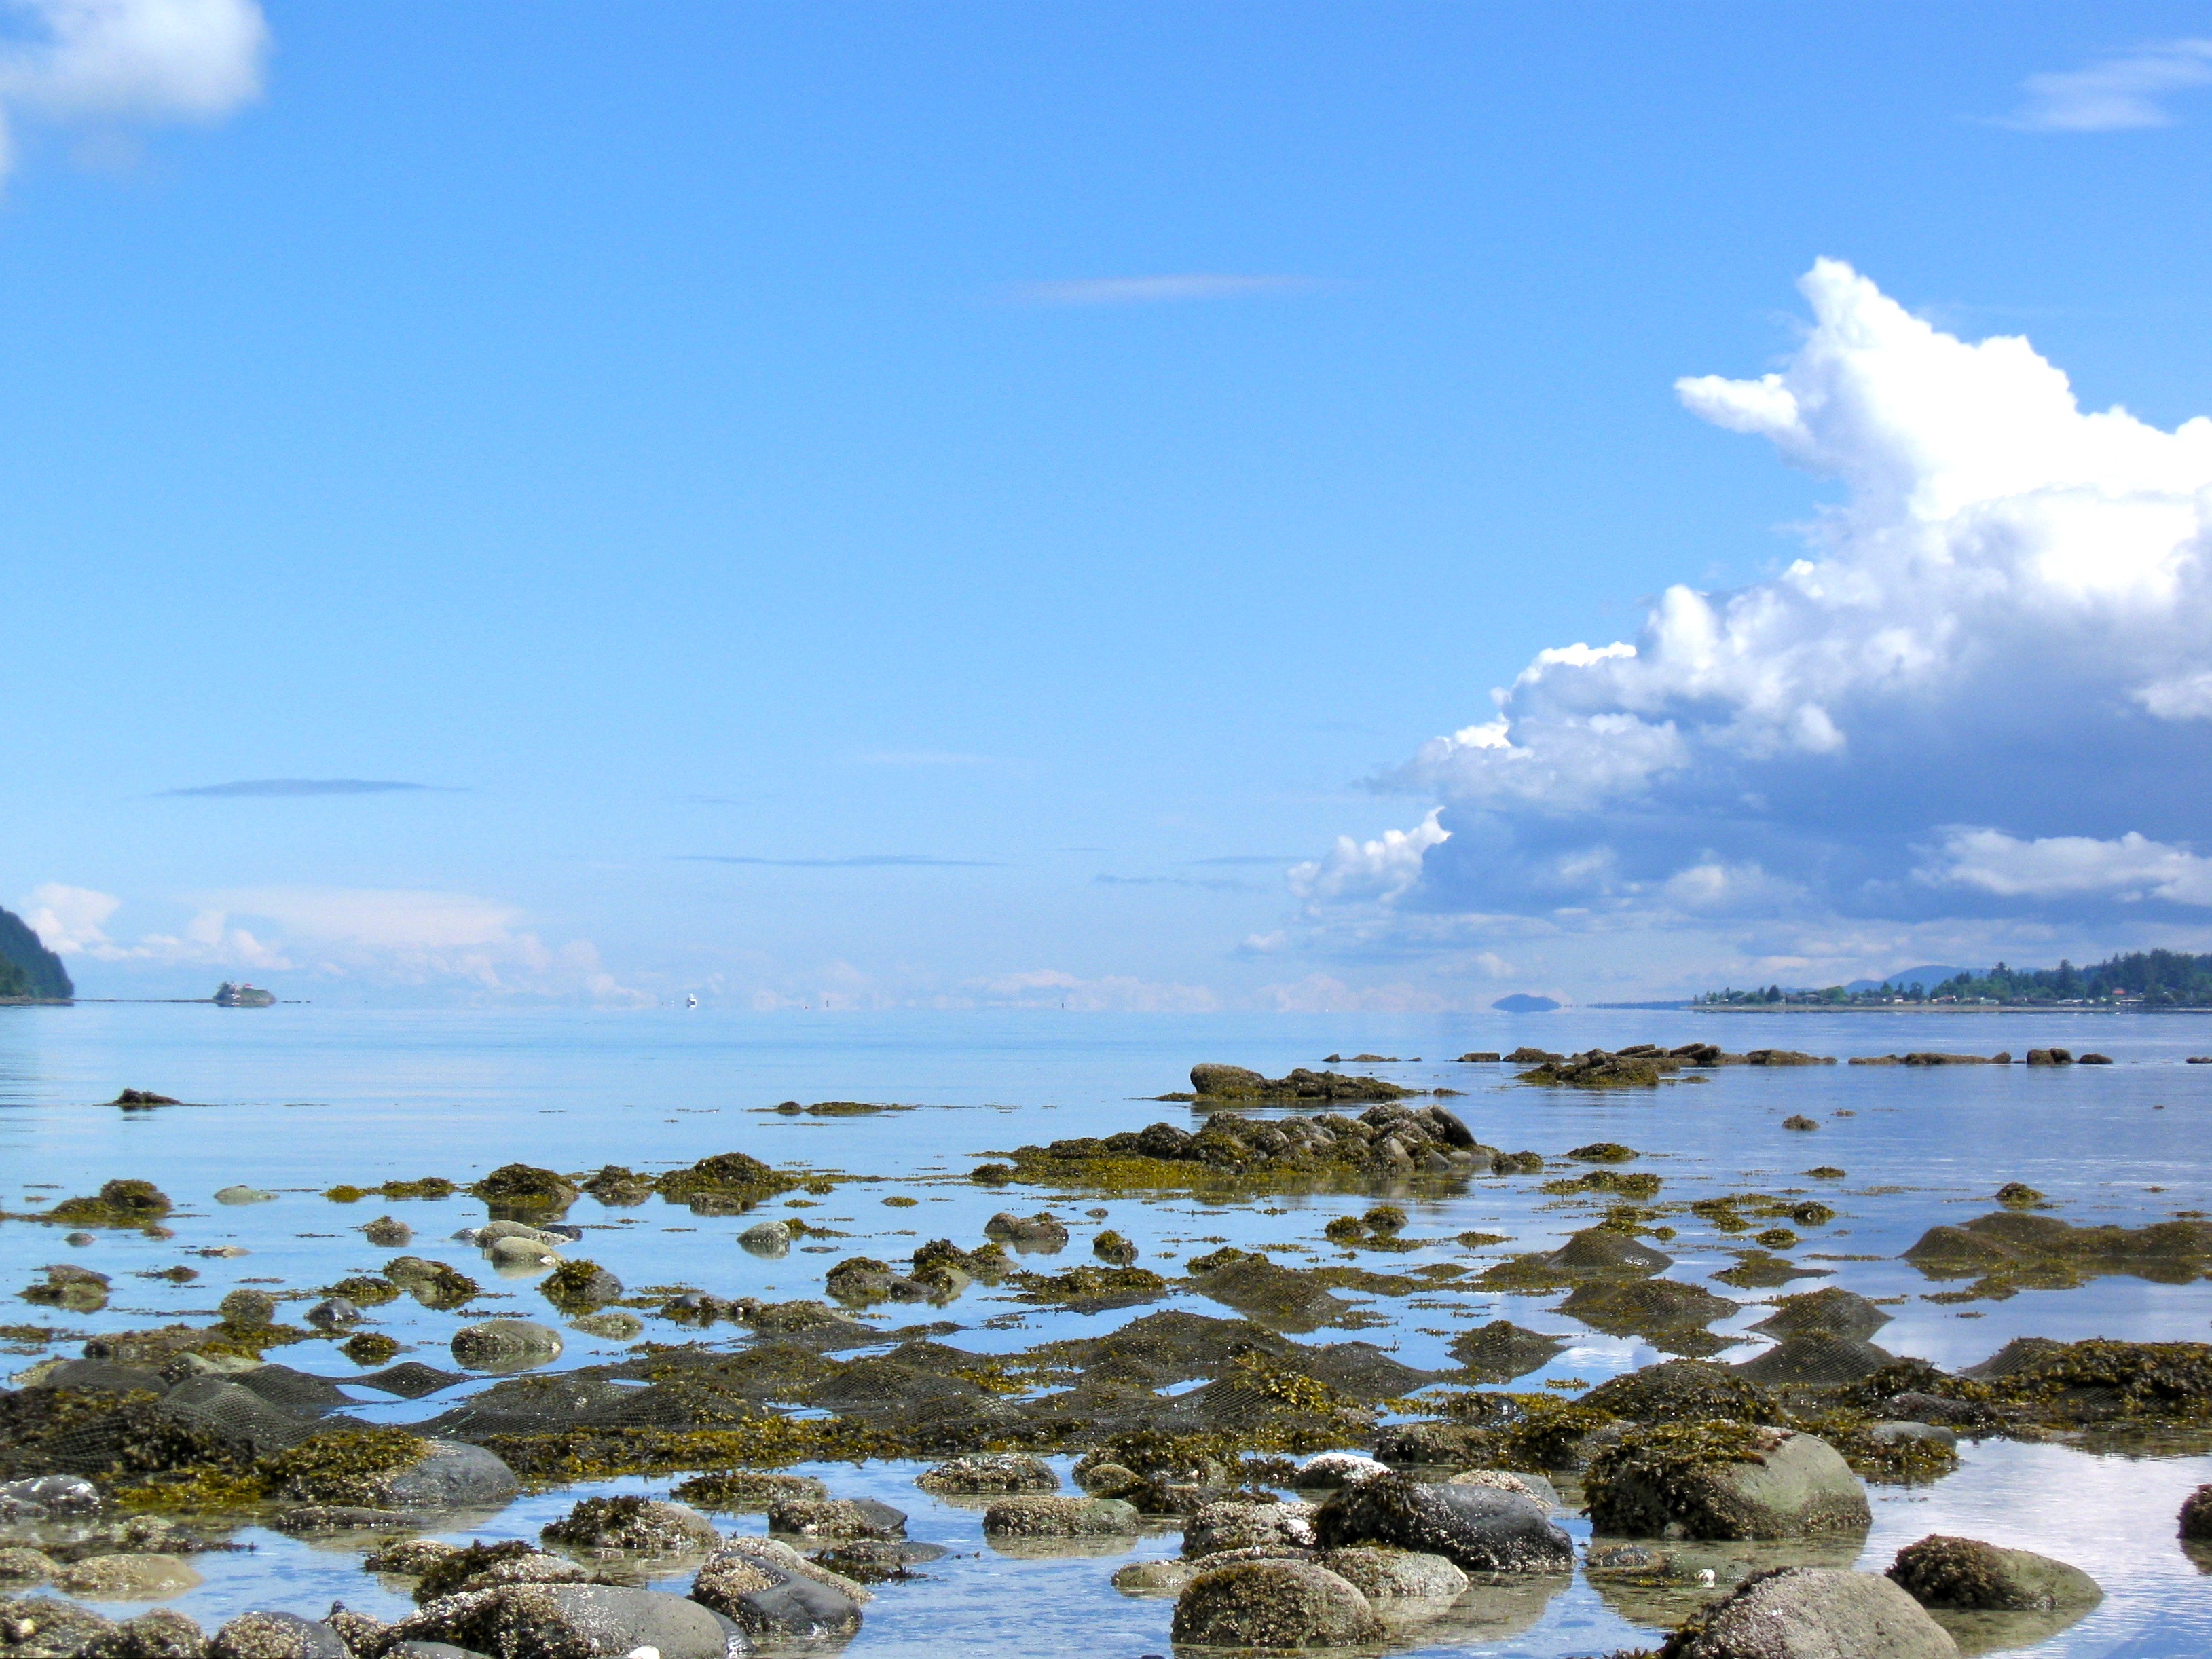
beach, landscape, sea, coast, water, sand, rock, ocean, horizon, cloud, sky, shore, wave, vacation, weather, bay, body of water, habitat, cape, thunder cloud, wind wave, salish sea